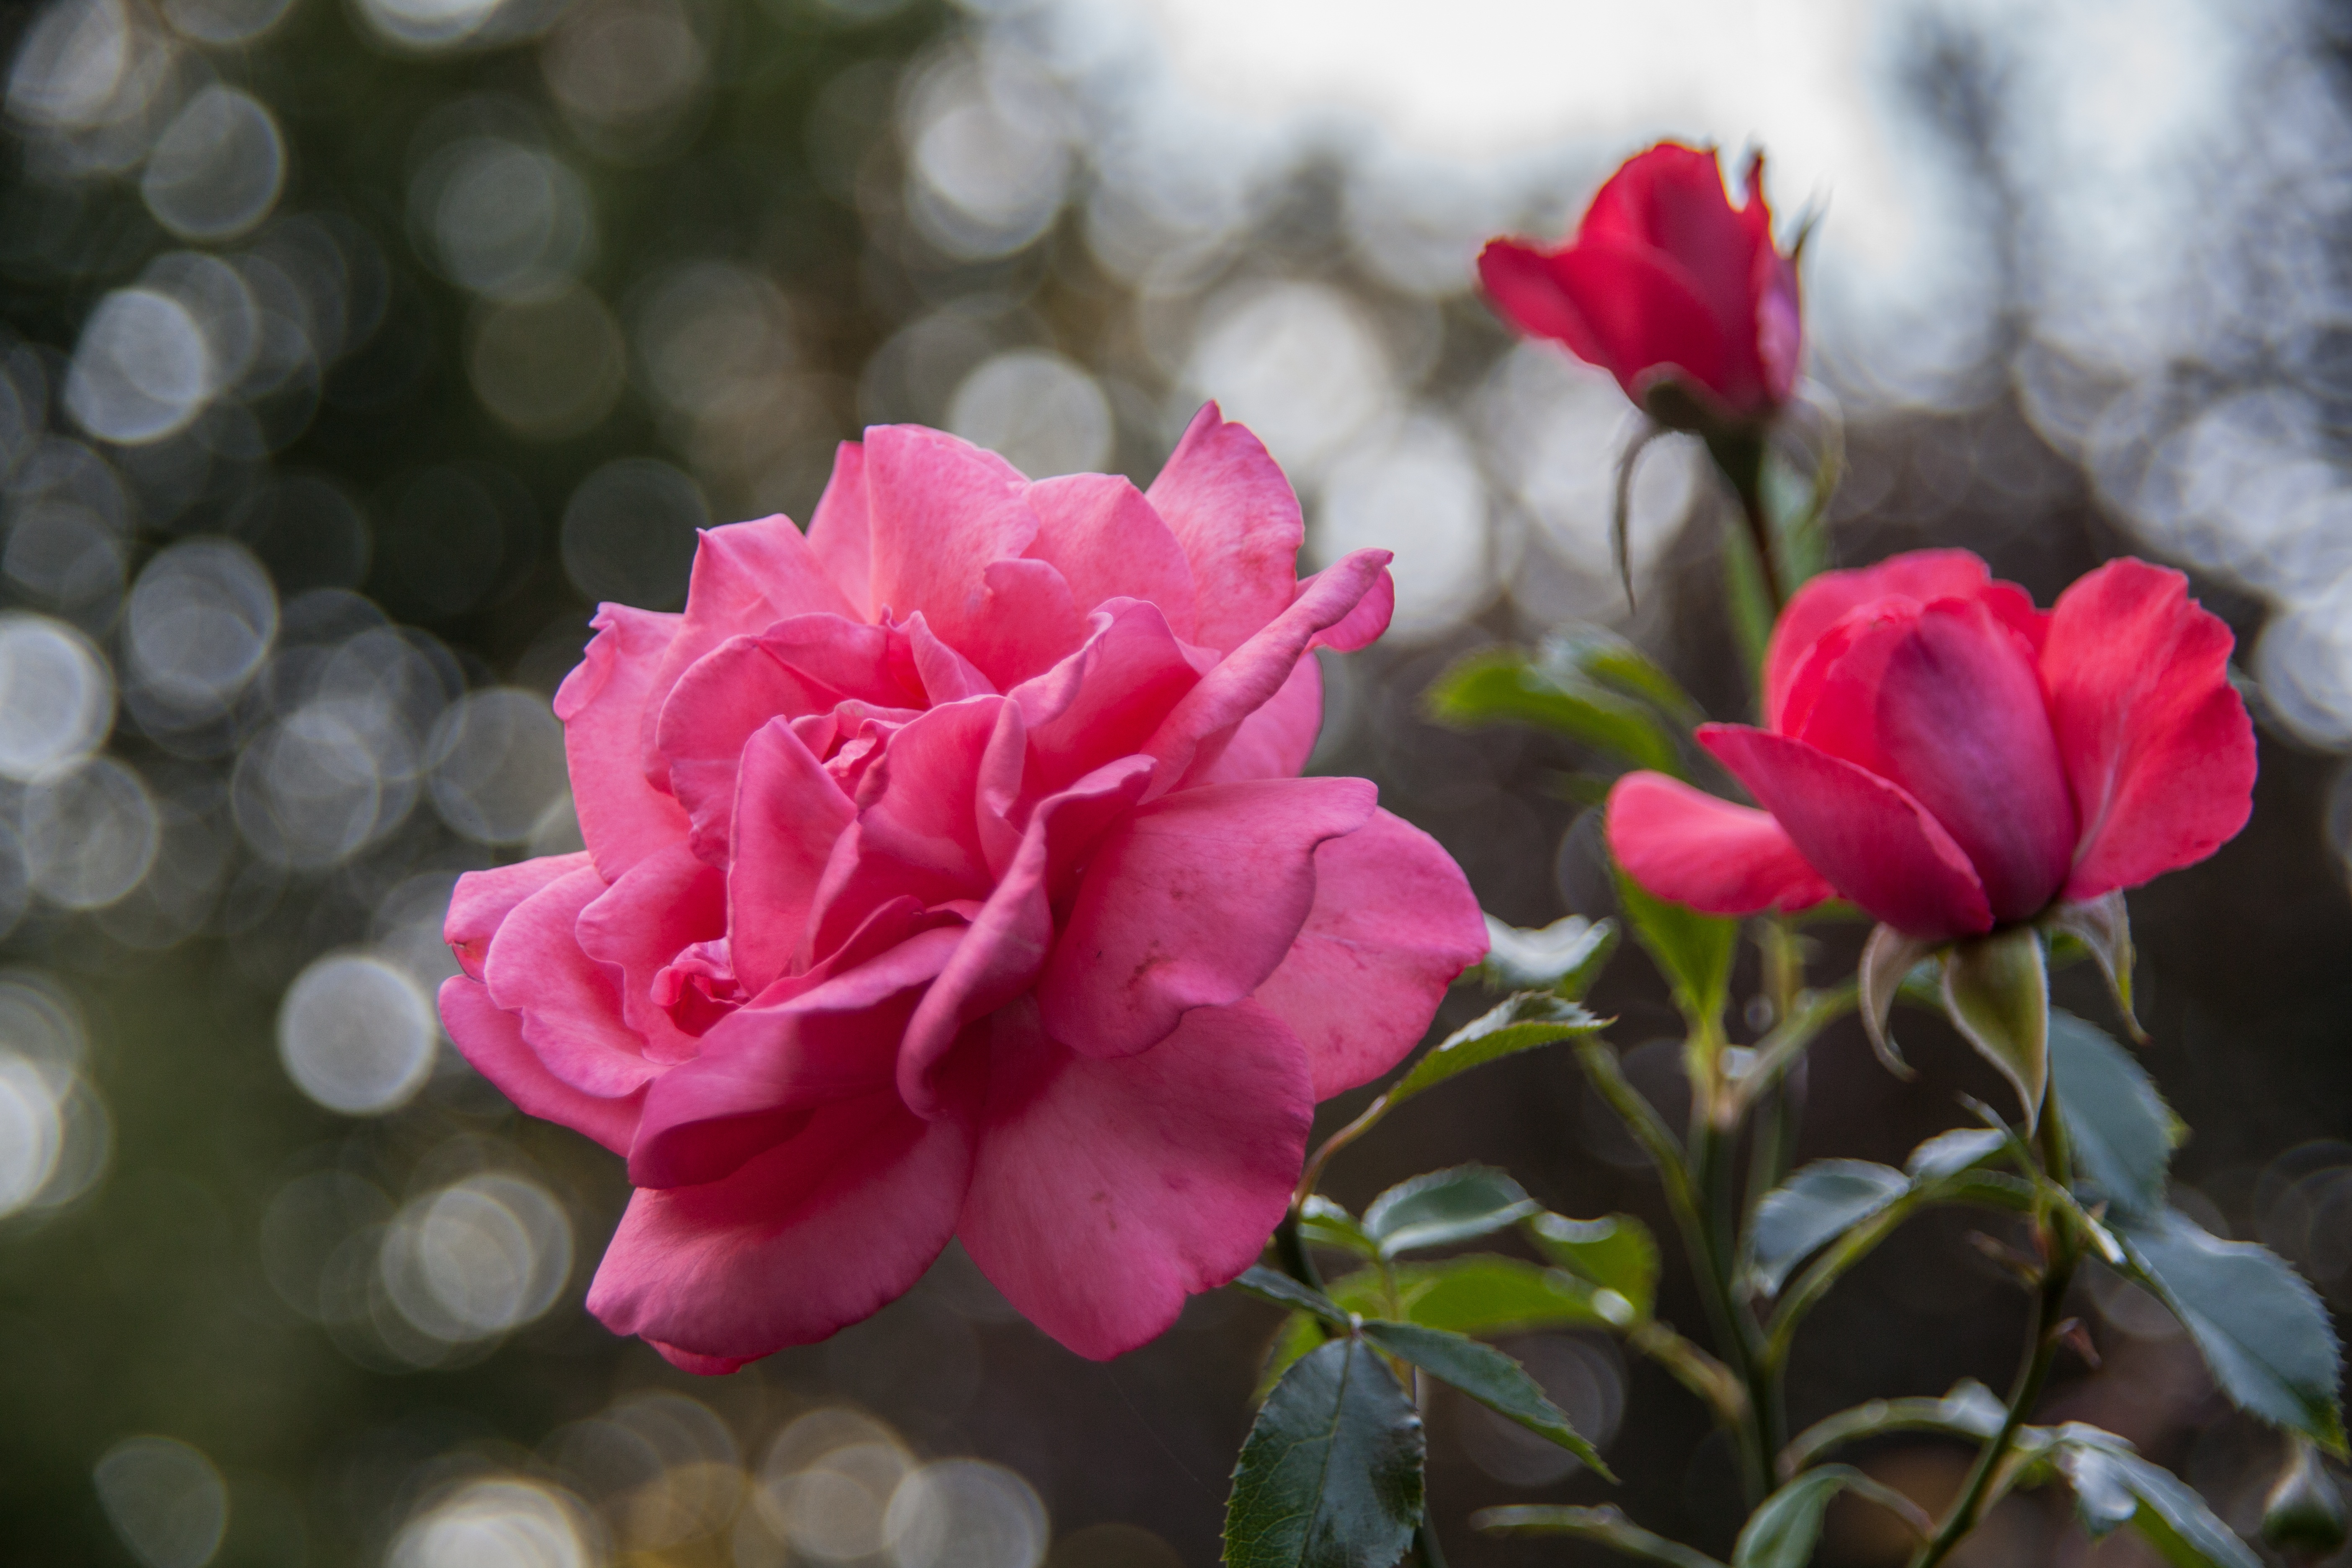
blossom, plant, flower, petal, summer, rose, park, pink, flora, flowers, roses, shrub, floribunda, macro photography, flowering plant, garden roses, rose family, red roses, land plant